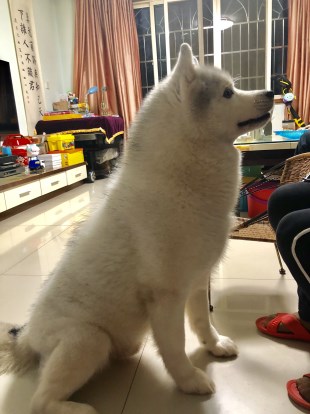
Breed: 1160-n000003-Siberian_husky